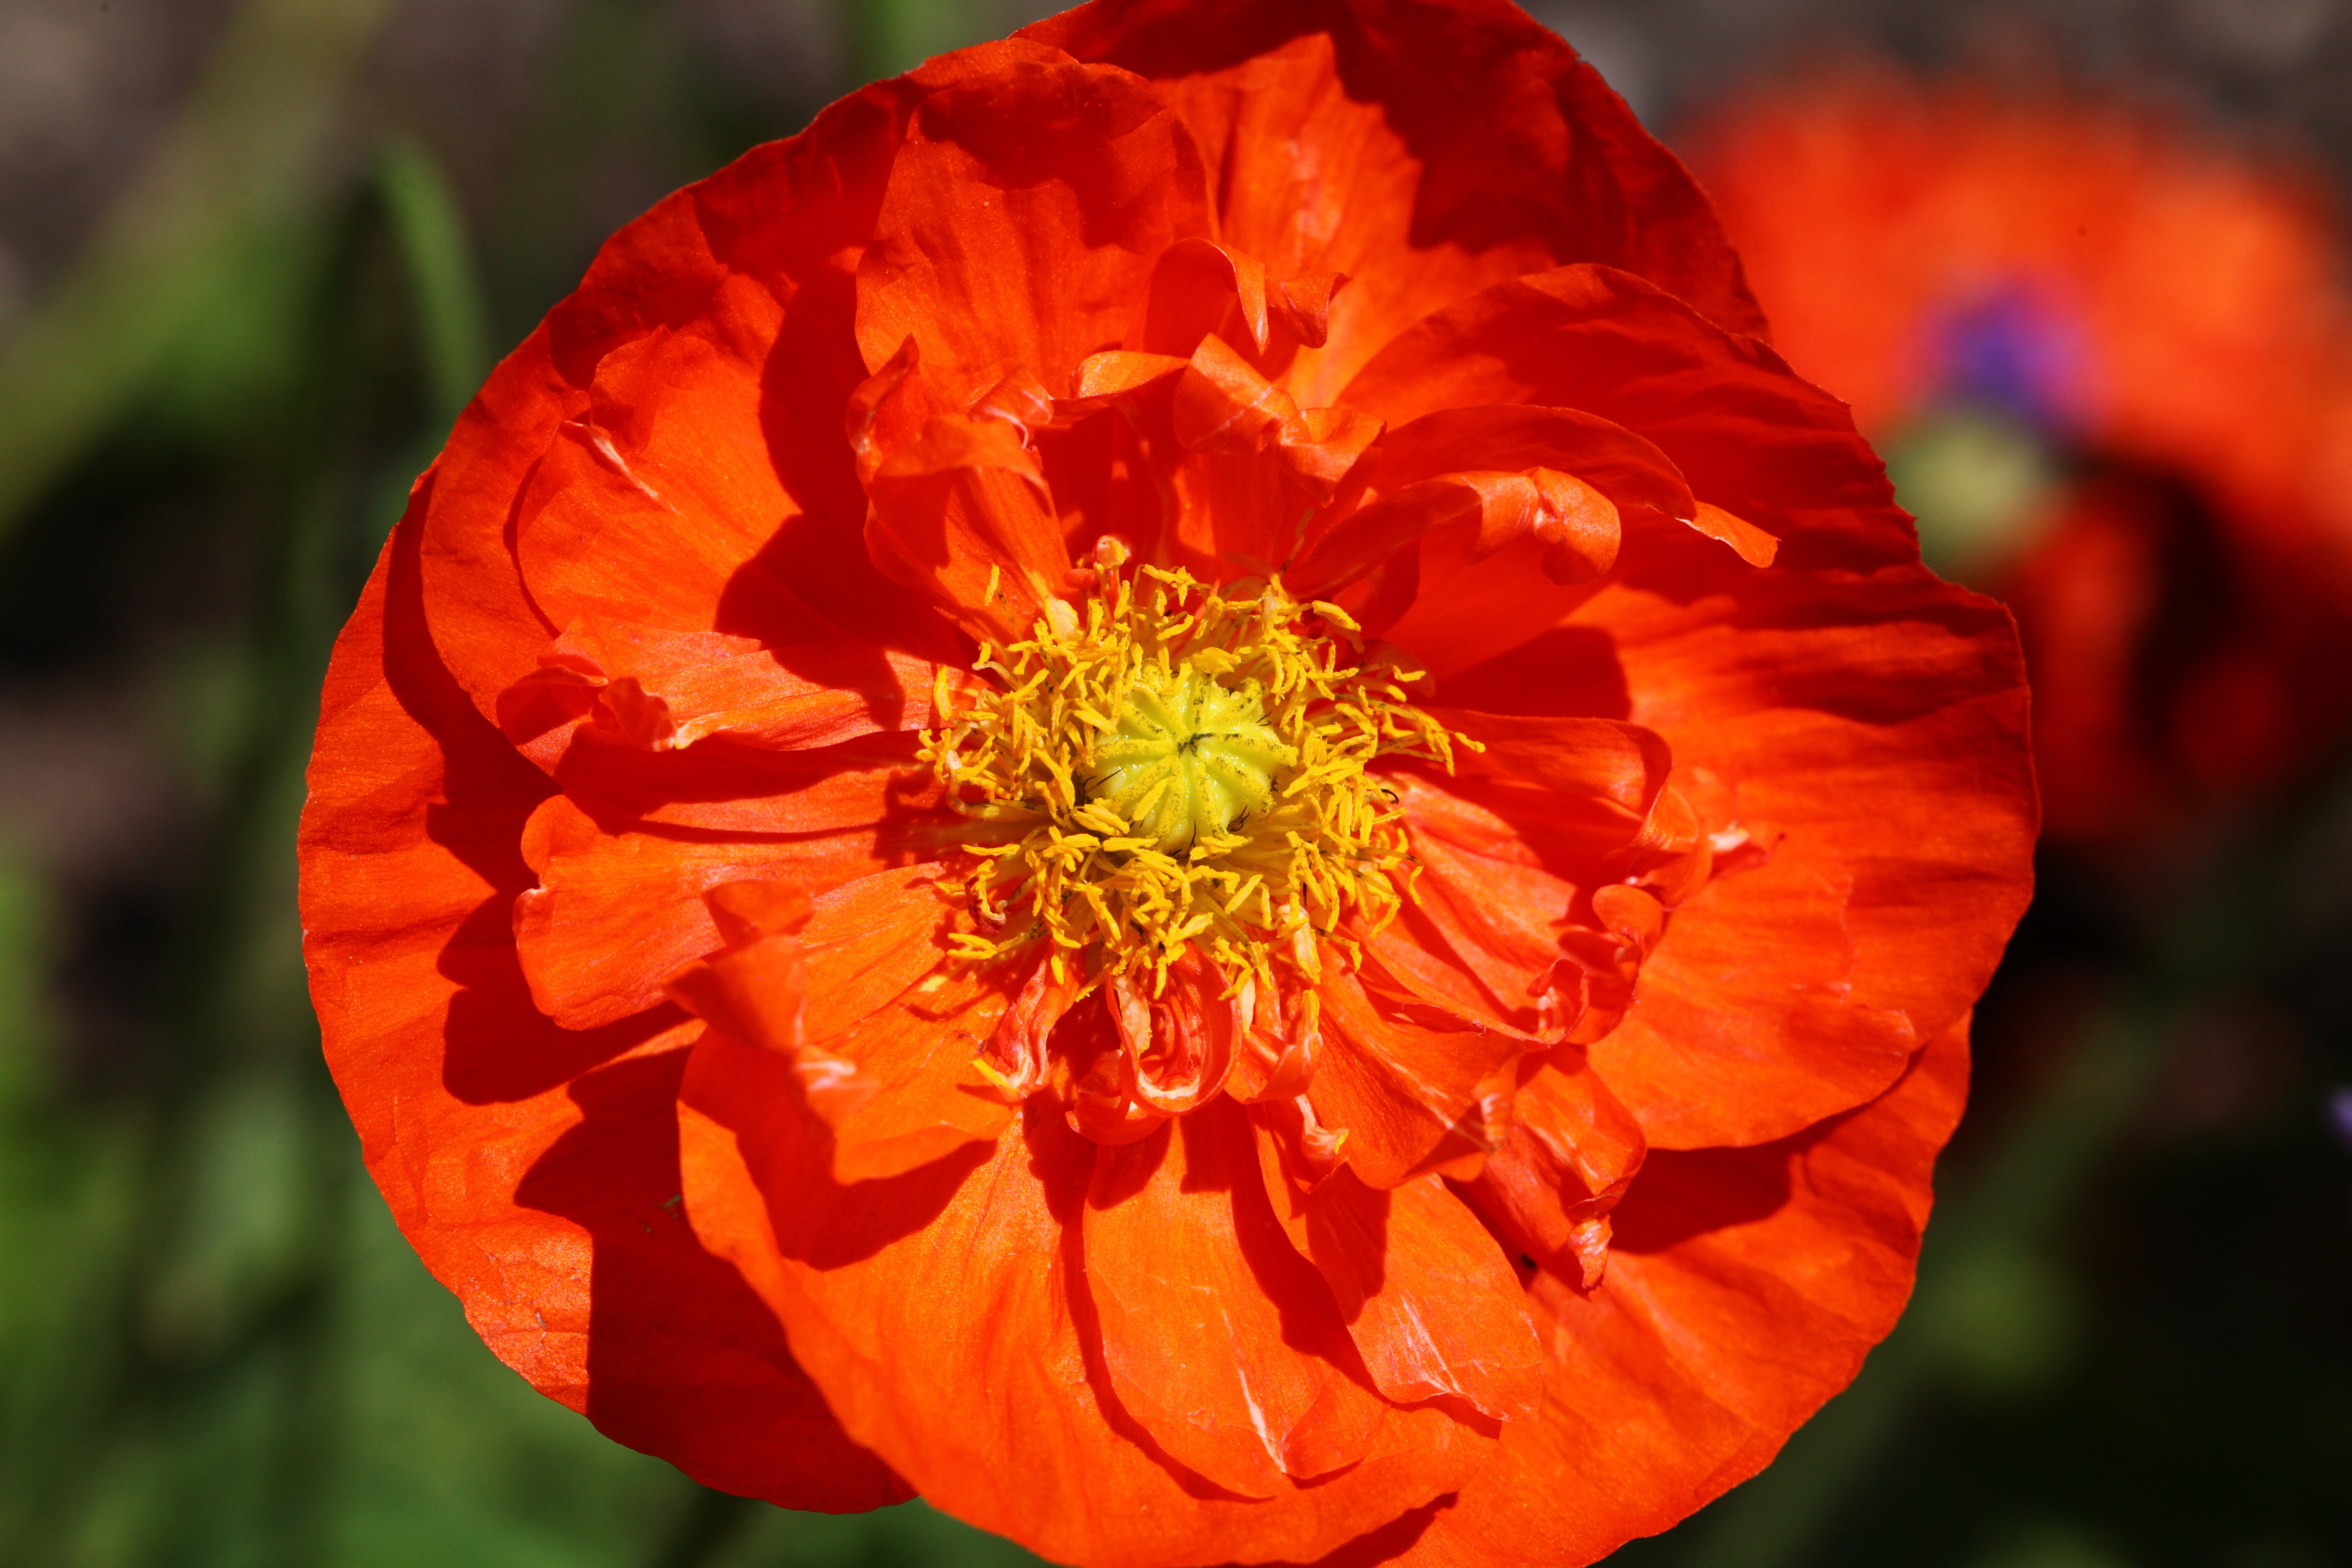
blossom, plant, flower, petal, bloom, orange, yellow, close, flora, wildflower, poppy flower, bright, poppy, macro photography, flowering plant, annual plant, plant stem, land plant, iceland poppy